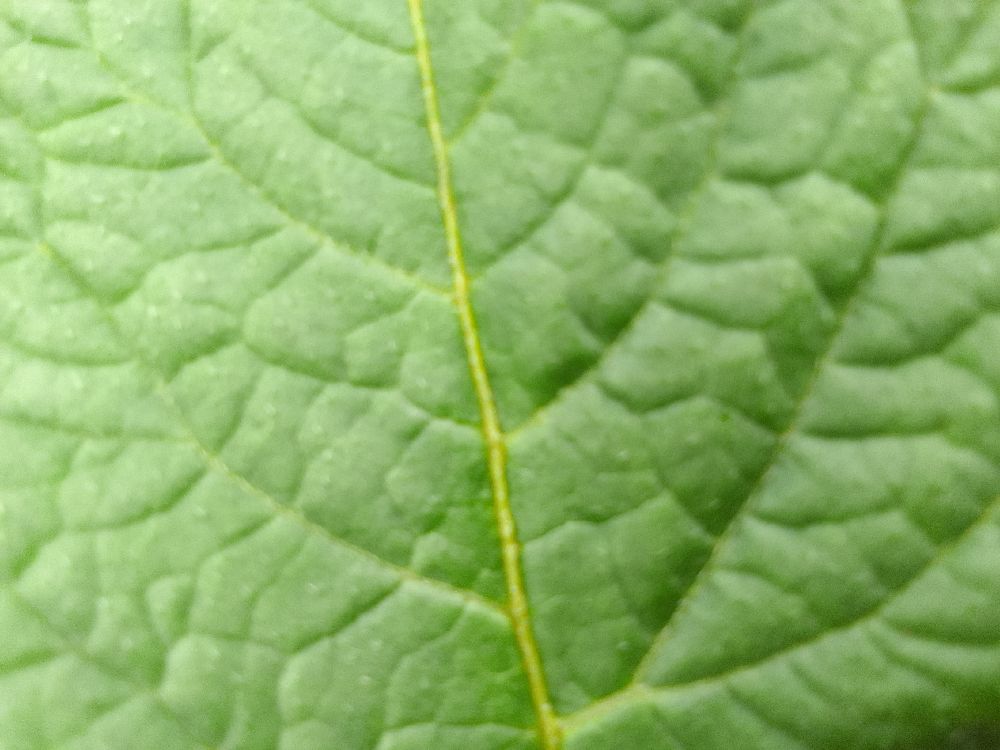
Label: Healthy